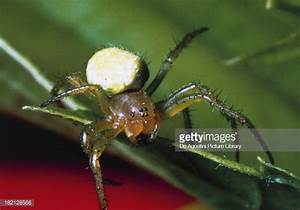
Label: ragno